Wilburn K. Ross

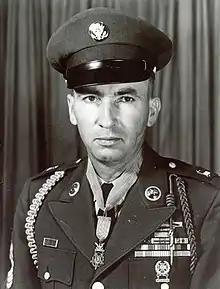
Wilburn Ross in 1964

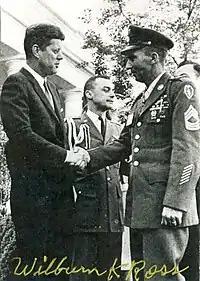
Wilburn K. Ross (right) being congratulated by President John F. Kennedy in 1963

Wilburn Kirby Ross (May 12, 1922 – May 9, 2017) was a United States Army soldier and a recipient of the United States military's highest decoration—the Medal of Honor—for his actions in World War II.